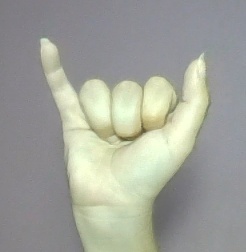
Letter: ya